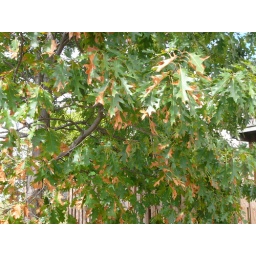
Same location about a month later - tree damaged by the truck fire.